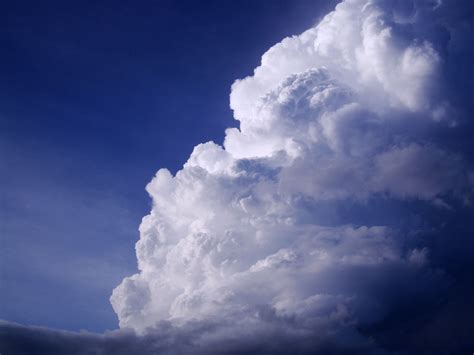
Weather: cloudy or overcast